Martin Jiránek

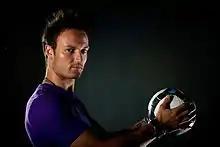

Martin Jiránek (born 25 May 1979 in Prague) is a former Czech international footballer. A defender, Jiránek played in the top division of several countries.